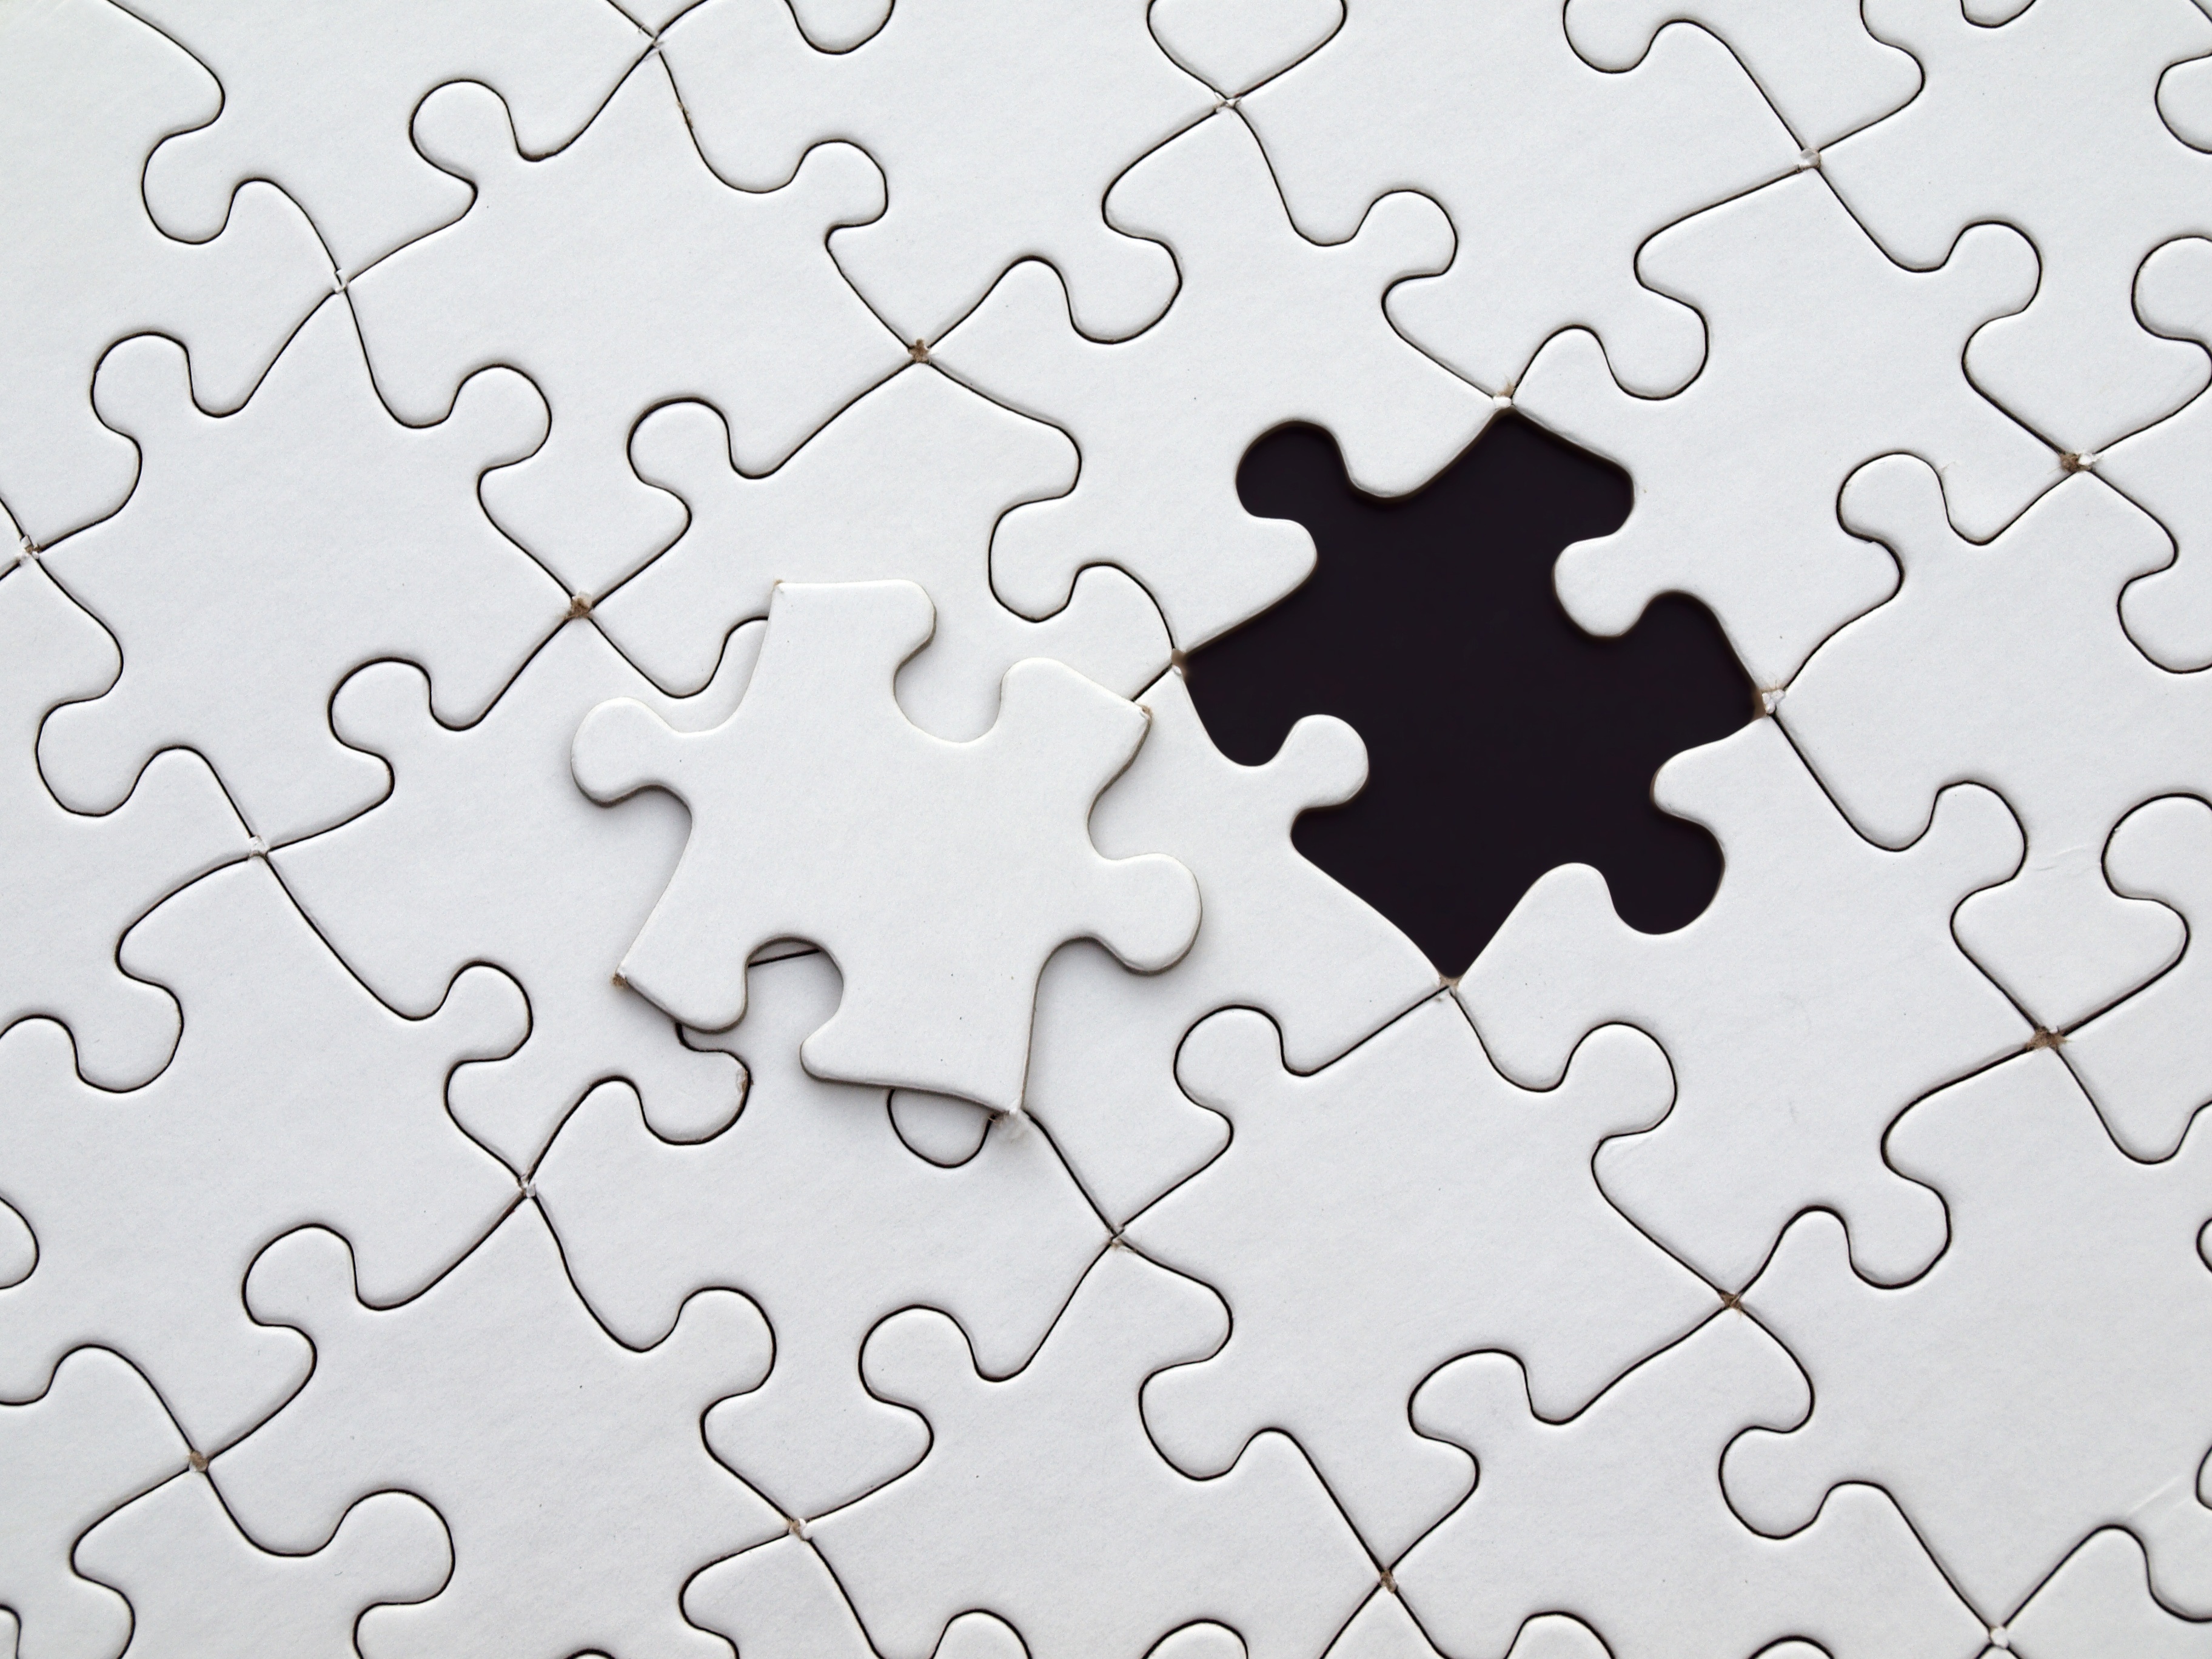
play, hole, number, heart, pattern, line, leisure, toy, circle, blank, font, drawing, match, puzzle, fit, missing, search, challenge, success, error, try, insert, employment, task, to find, supplement, complete, add to